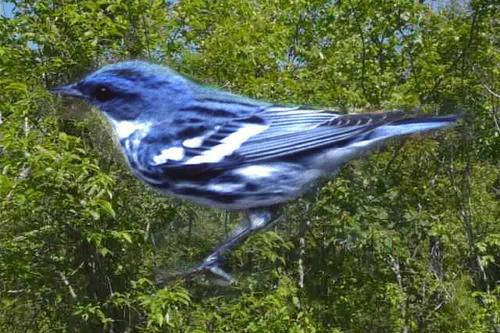
Bird species: Cerulean_Warbler
Bird type: landbird
Background: land